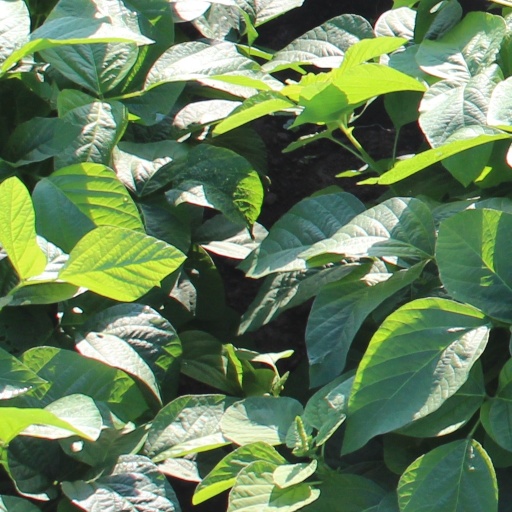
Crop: soybean